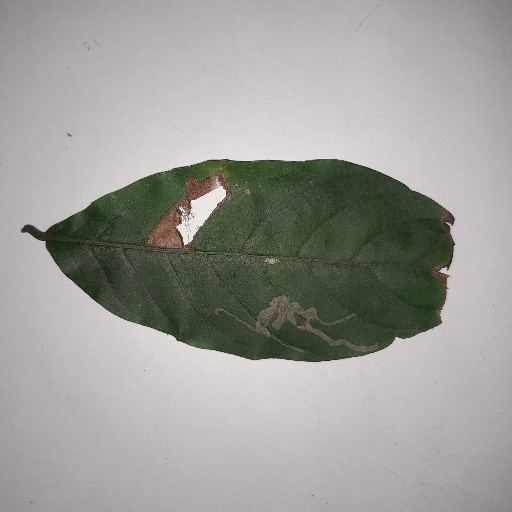
Species: HariTaki
Leaf condition: Bacterial Spot